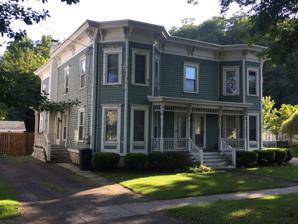
Building: House at 15 East Cayuga Street
Country: United States of America
Year built: 1900
Historic house in New York, United States United States historic place House at 15 East Cayuga Street U.S. National Register of Historic Places House in 2022 Show map of New York Show map of the United States Location 15 E. Cayuga St., Moravia, New York Coordinates 42°42′49″N 76°25′15″W / 42.71361°N 76.42083°W / 42.71361; -76.42083 Area less than one acre Built 1900 Architectural style Italianate MPS Moravia MPS NRHP reference No. 95000472 Added to NRHP April 20, 1995 House at 15 East Cayuga Street in the village of Moravia , Cayuga County, New York , is a historic house that is listed on the National Register of Historic Places . Description and history It is a two-story, frame Italianate style double residence. It was definitely built before 1887, and perhaps even before 1859. It was modified to its present appearance sometime between 1898 and 1908. The front features two 2-story, semi-octagonal bay windows . Deemed significant architecturally "as the most intact historic duplex in Moravia" and as "an intact and representative example of Italianate style residential architecture in Moravia associated with the village's post-Civil War prosperity." It was listed on the National Register on April 20, 1995. References